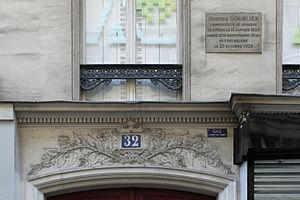
La rue de l'Échiquier est une rue du 10ᵉ arrondissement de Paris, en France.
Gustave Goublier est un chef d'orchestre et compositeur français né le 15 janvier 1856 à Paris, ville où il est mort le 27 octobre 1926 dans le 10ᵉ arrondissement.